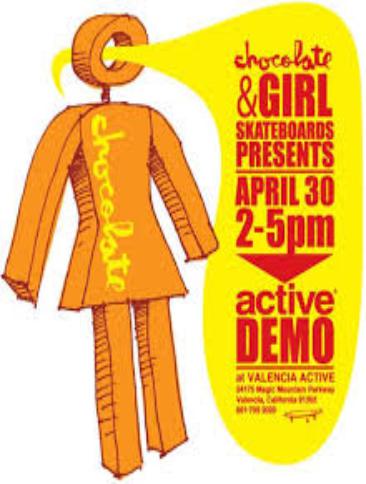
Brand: Chocolate Skateboards
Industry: Sports